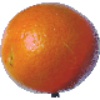
Label: tangelo